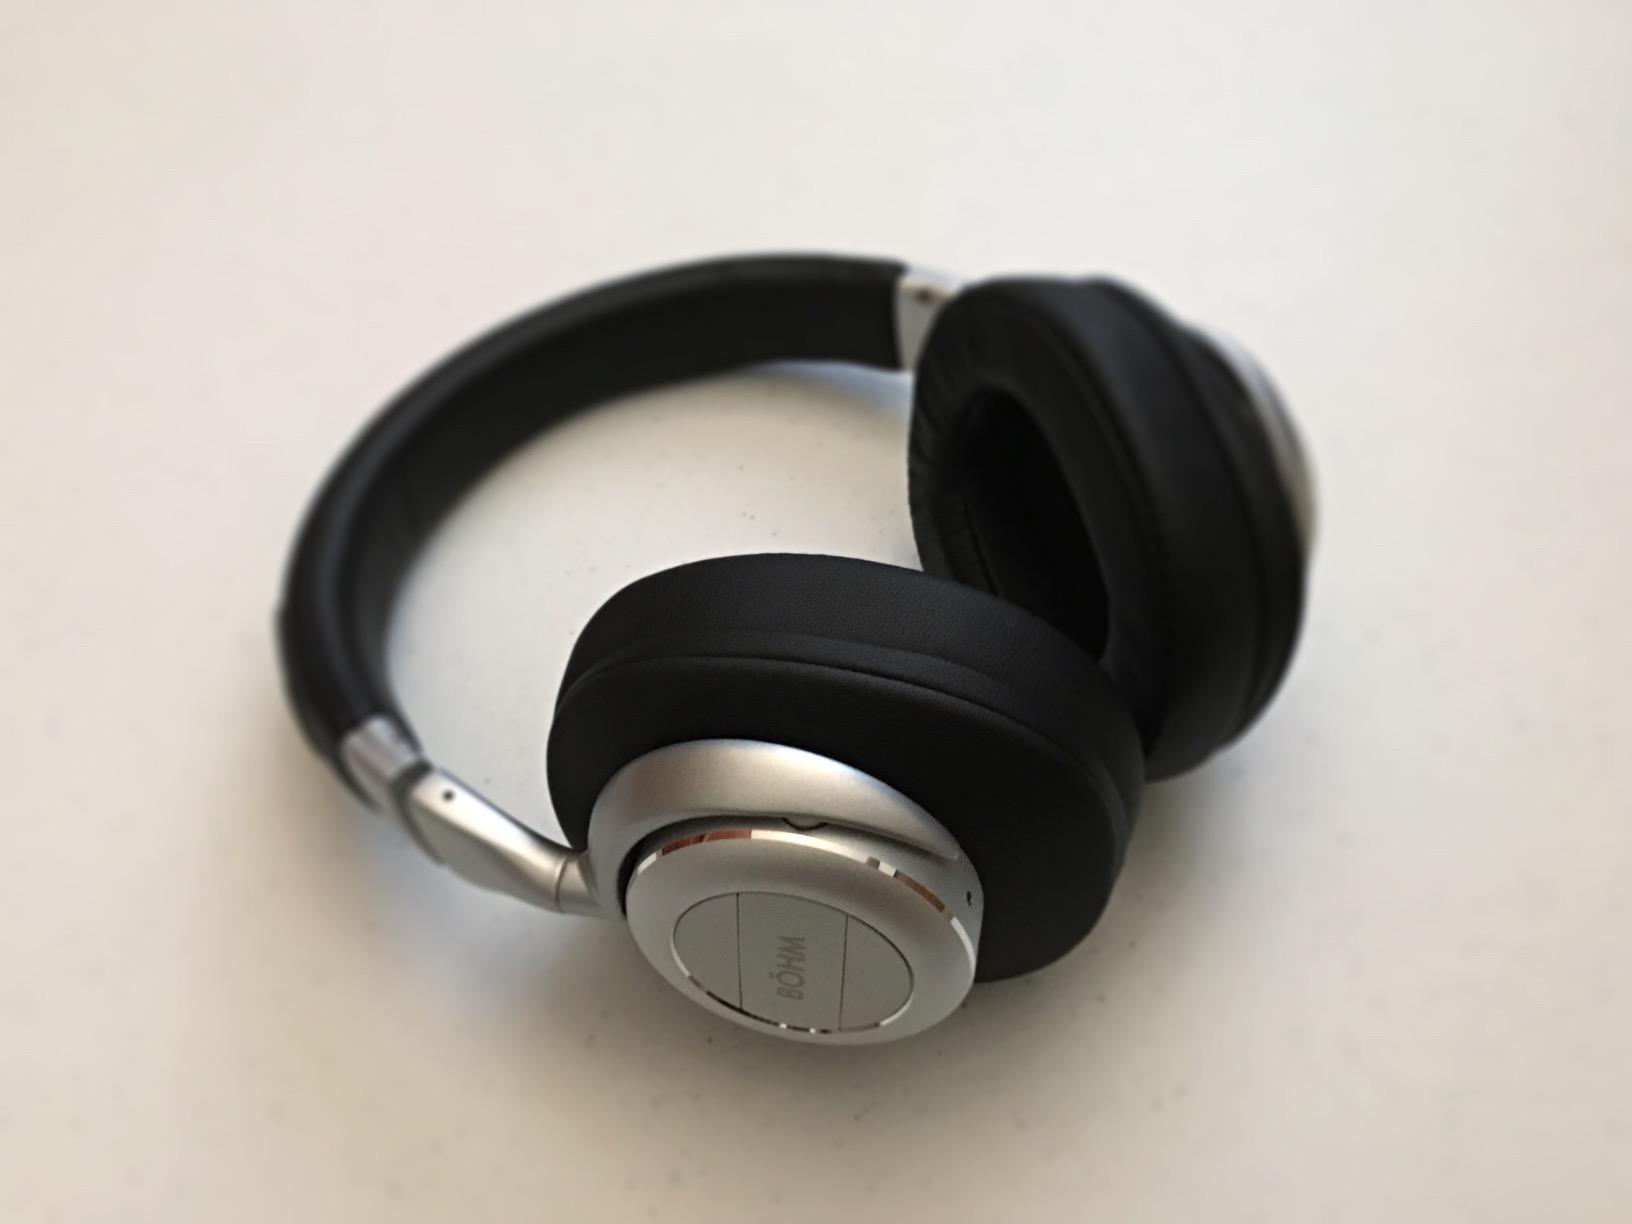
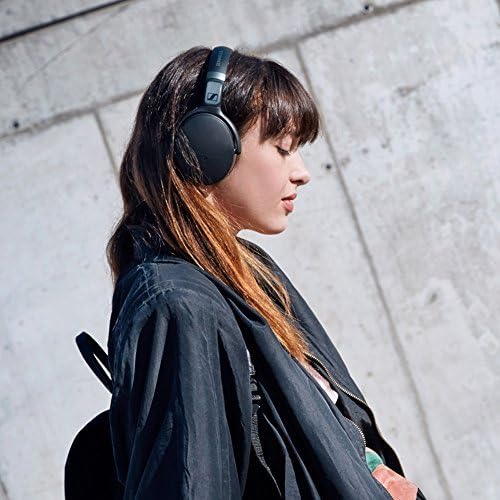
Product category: headphones
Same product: no